Arab nationalism

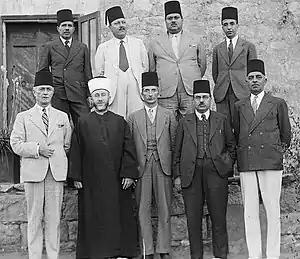

The events in Palestine followed similar anti-colonial activities in Egypt, Syria and Algeria which helped inspire the uprising. In Egypt, week-long anti-British demonstrations had eventually resulted in the restoration of the Egyptian constitution while in Syria, a general strike held in January–February 1936 led to major negotiations for an independence deal with the French government. The British took a firm stance against the nationalist revolt in Palestine, dissolving the AHC forcing al-Husayni into exile in Lebanon in 1937. In Algeria, hostility towards the Jewish community saw an attack in Constantine in the summer of 1934 in which a number of Jews were killed, in response to the events in Palestine. Al-Husayni, who leaned more towards Palestinian nationalism, was instrumental in organizing the pan-Arab Bloudan Conference on 9 September 1937 in Syria which gathered 524 delegates from across the Arab world, although al-Husayni himself was not in attendance. According to author Adeeb Dawisha, although the uprising had been quelled by 1939, it greatly "contributed to the growth of Arab nationalist sentiment" and began the development of "solidarity" between Arab governments.